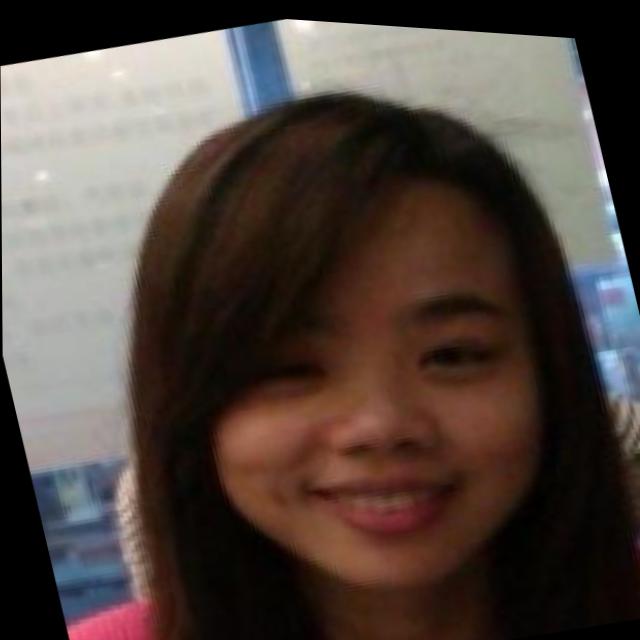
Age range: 21-44